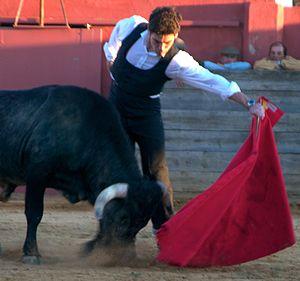
Alexander Rupert Fiske-Harrison né le 22 juillet 1976, à Londres est un écrivain et un acteur anglais qui a produit des pièces pour le théâtre The Pendulum de Londres, où il a également été comédien. Le journal The Times l'a surnommé « le matador-philosophe » car il a fait des recherches théoriques sur la tauromachie mais aussi pratiques sur la corrida. Il a publié un livre sur le sujet Dans l'arène, le monde de la corrida espagnole qui a été sélectionné pour le prix William Hill du livre sportif de l'année 2011. La presse anglaise et espagnole a publié de nombreux articles sur lui.